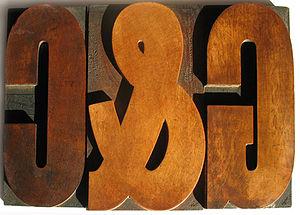
Grands caractères typographiques en bois. Hauteur
La typographie désigne les différents procédés de composition et d’impression utilisant des caractères et des formes en relief, ainsi que l’art d’utiliser les différents types de caractères dans un but esthétique et pratique.
Une fonderie typographique est une entreprise qui réalise des polices de caractères pour l'imprimerie. À l'origine, entre les XVᵉ et XXᵉ siècles, il s'agit de concevoir et de fabriquer des caractères en relief, en plomb, pour la typographie.